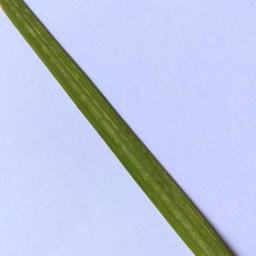
Label: Rice___Healthy